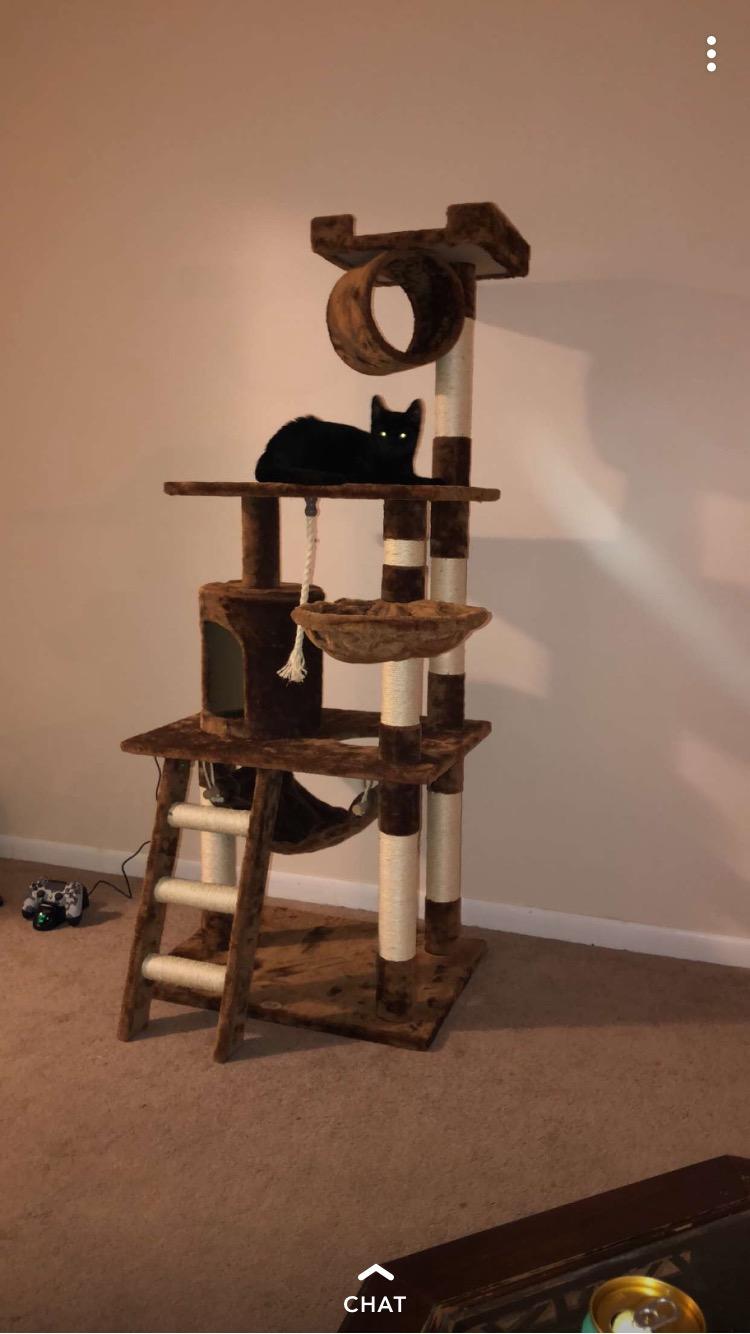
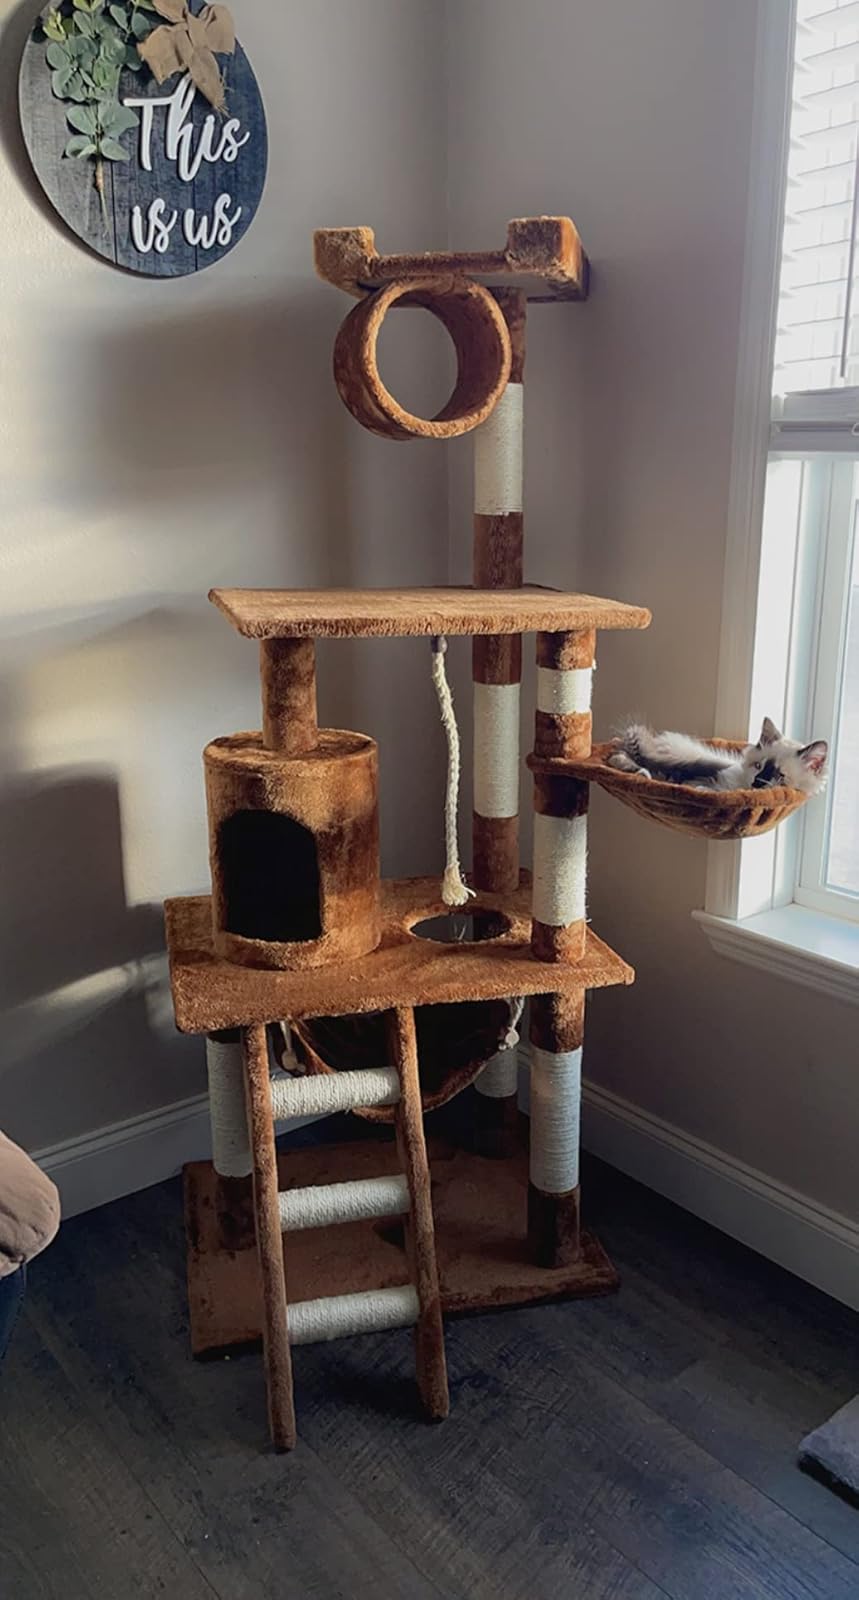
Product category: items_cat tree
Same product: yes